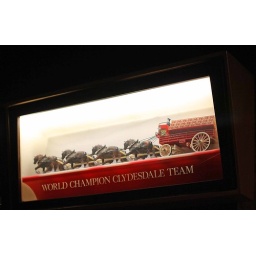
I saw this Budweiser ad box in a small Irish bar in south west of France.